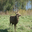
Label: deer